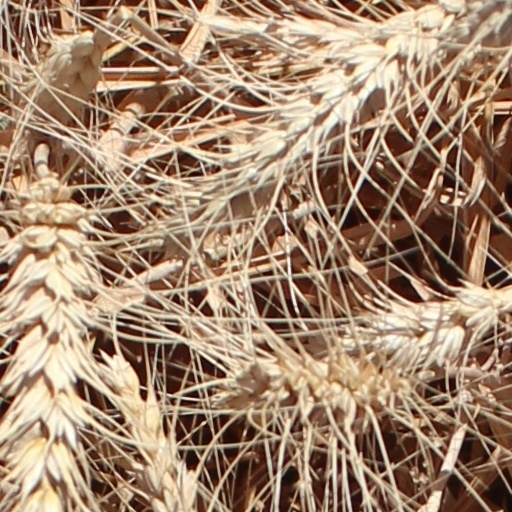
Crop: wheat